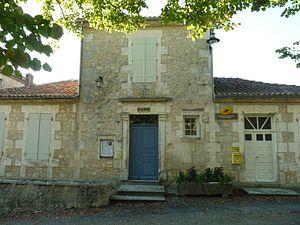
mairie de Charmant (16), France
Boisné-La Tude est une commune nouvelle, située dans le département de la Charente en région Nouvelle-Aquitaine, créée le 1ᵉʳ janvier 2016.
Charmant est une ancienne commune du Sud-Ouest de la France, située dans le département de la Charente, en région Nouvelle-Aquitaine, devenue le 1ᵉʳ janvier 2016 une commune déléguée au sein de la commune nouvelle de Boisné-La Tude.